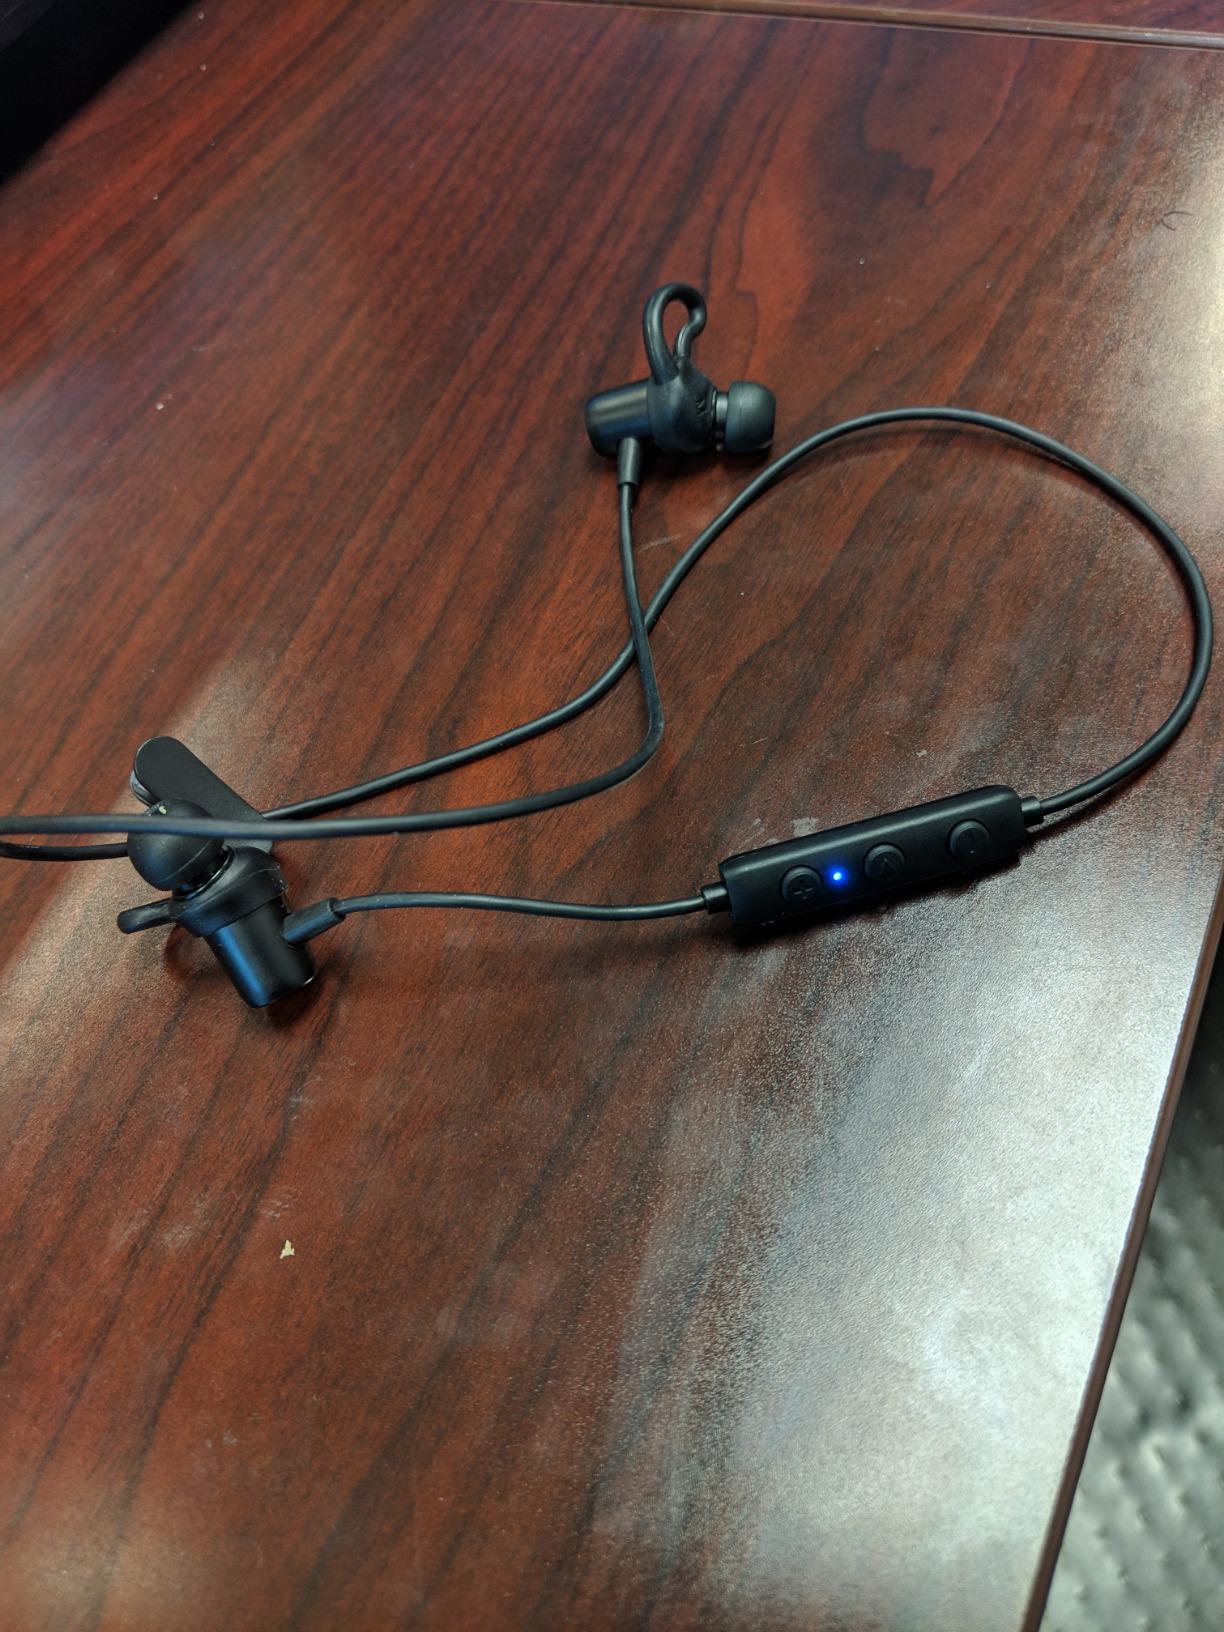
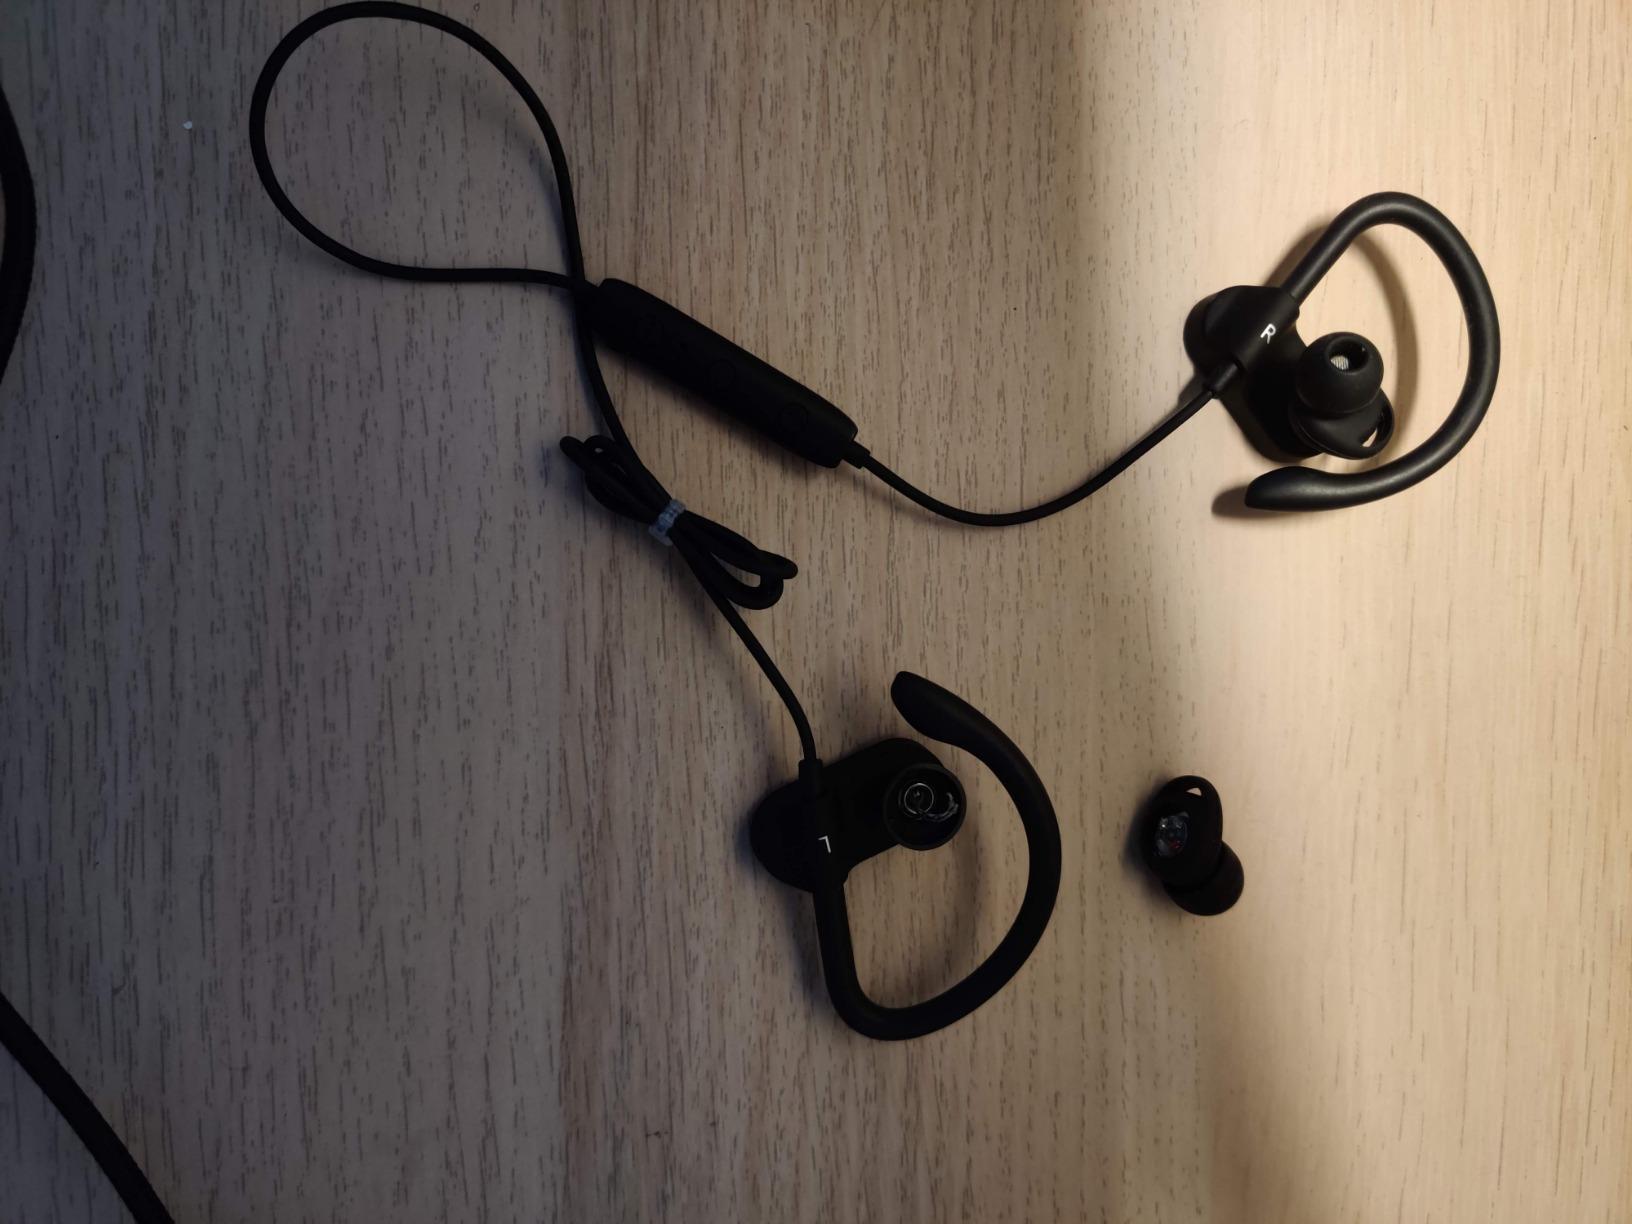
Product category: headphones
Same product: no